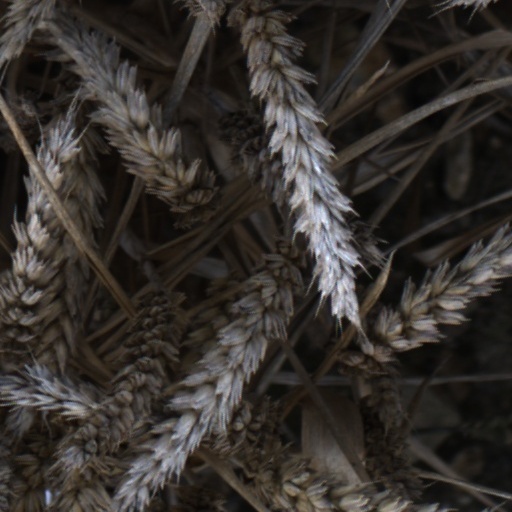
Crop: wheat